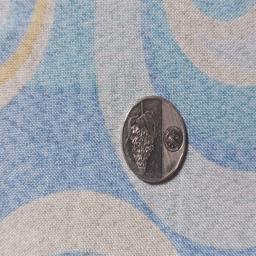
Label: 10_New_Back